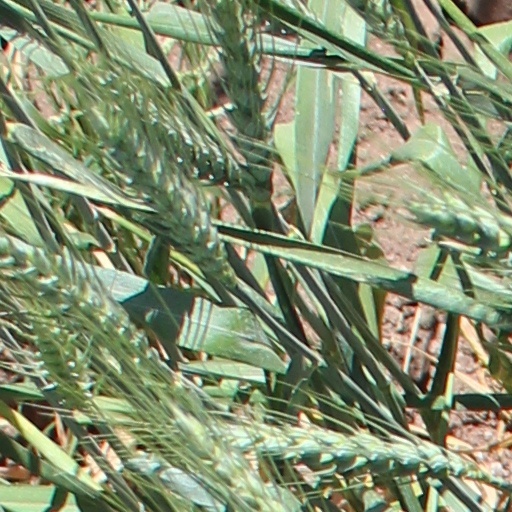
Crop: wheat